Flange

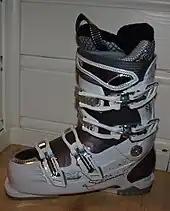
The extensions at the toe and heel of this ski boot produce flanges used to clip into the ski bindings.

In microwave telecommunications, a flange is a type of cable joint that allows different types of waveguide to connect.